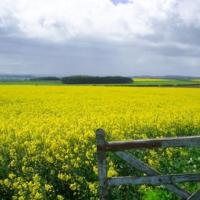
Weather: cloudy or overcast